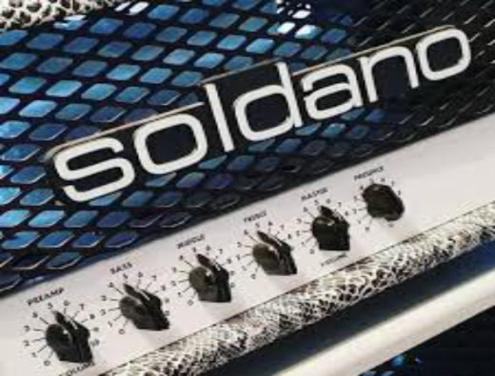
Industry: Electronic